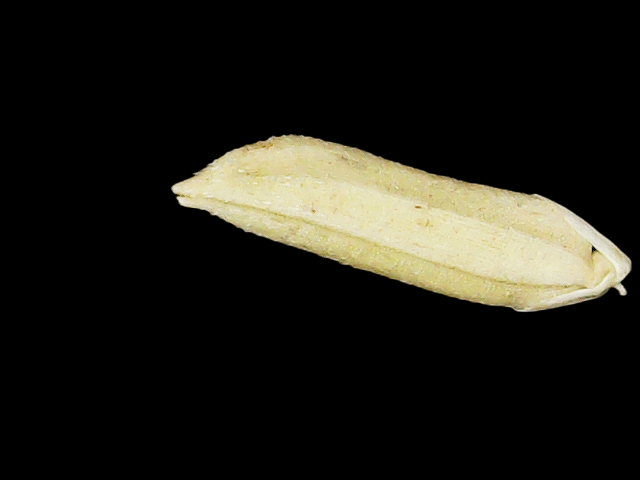
Rice variety: Binadhan21